Timeline of stegosaur research

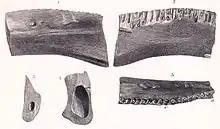
"Regnosaurus" jaw fragments.

This timeline of stegosaur research is a chronological listing of events in the history of paleontology focused on the stegosaurs, the iconic plate-backed, spike-tailed herbivorous eurypod dinosaurs that predominated during the Jurassic period. The first scientifically documented stegosaur remains were recovered from Early Cretaceous strata in England during the mid-. However, they would not be recognized as a distinct group of dinosaurs until Othniel Charles Marsh described the new genus and species "Stegosaurus armatus" in 1877, which he regarded as the founding member of the Stegosauria. This new taxon originally included all armored dinosaurs. It was not until 1927 that Alfred Sherwood Romer implemented the modern use of the name Stegosauria as specifically pertaining to the plate-backed and spike-tailed dinosaurs.